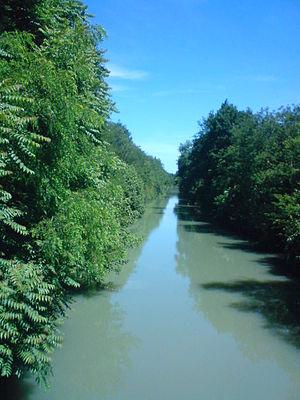
Canal latéral de Garonne à Brax (47 Lot-et-Garonne)
Brax est une commune du Sud-Ouest de la France située dans le département de Lot-et-Garonne en région Nouvelle-Aquitaine.